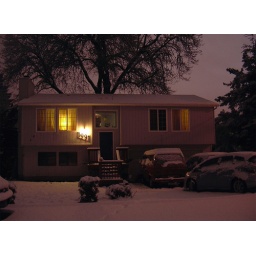
The glow in the sky behind our house are the lights of Portland (or possibly the ball fields at Eastmoreland Park).